History of Russia

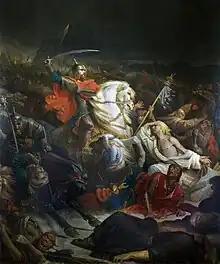
Dmitry Donskoy in the Battle of Kulikovo

Daniil Aleksandrovich, the youngest son of Alexander Nevsky, founded the principality of Moscow (known as Muscovy in English), which first cooperated with and ultimately expelled the Tatars from Russia. Well-situated in the central river system of Russia and surrounded by protective forests and marshes, Moscow was at first only a vassal of Vladimir, but soon it absorbed its parent state.